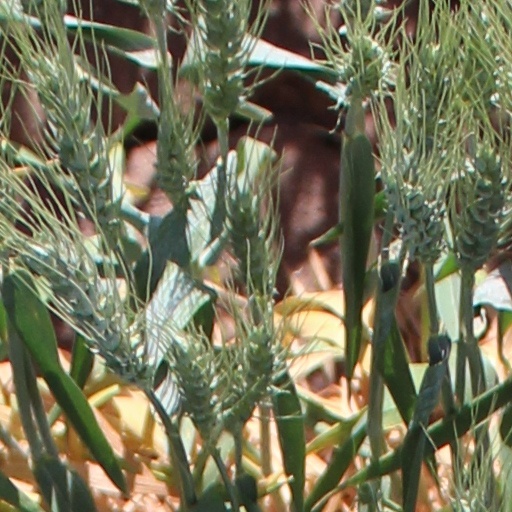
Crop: wheat